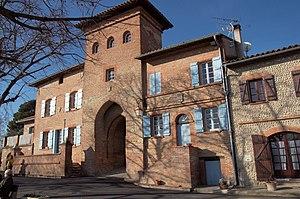
Porte du fort du village de Clermont-le-Fort (Haute-Garonne, France).
Cet article recense une partie des monuments historiques de la Haute-Garonne, en France.
Clermont le Fort est une commune française située dans le département de la Haute-Garonne, en région Occitanie. Elle fait partie de la communauté d'agglomération du Sicoval.